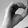
ASL letter: O